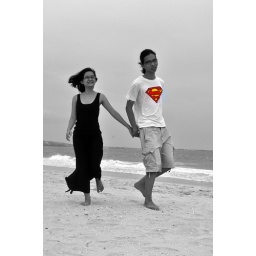
and you know what making love is not in the bed but on the street when we're hands in hands...